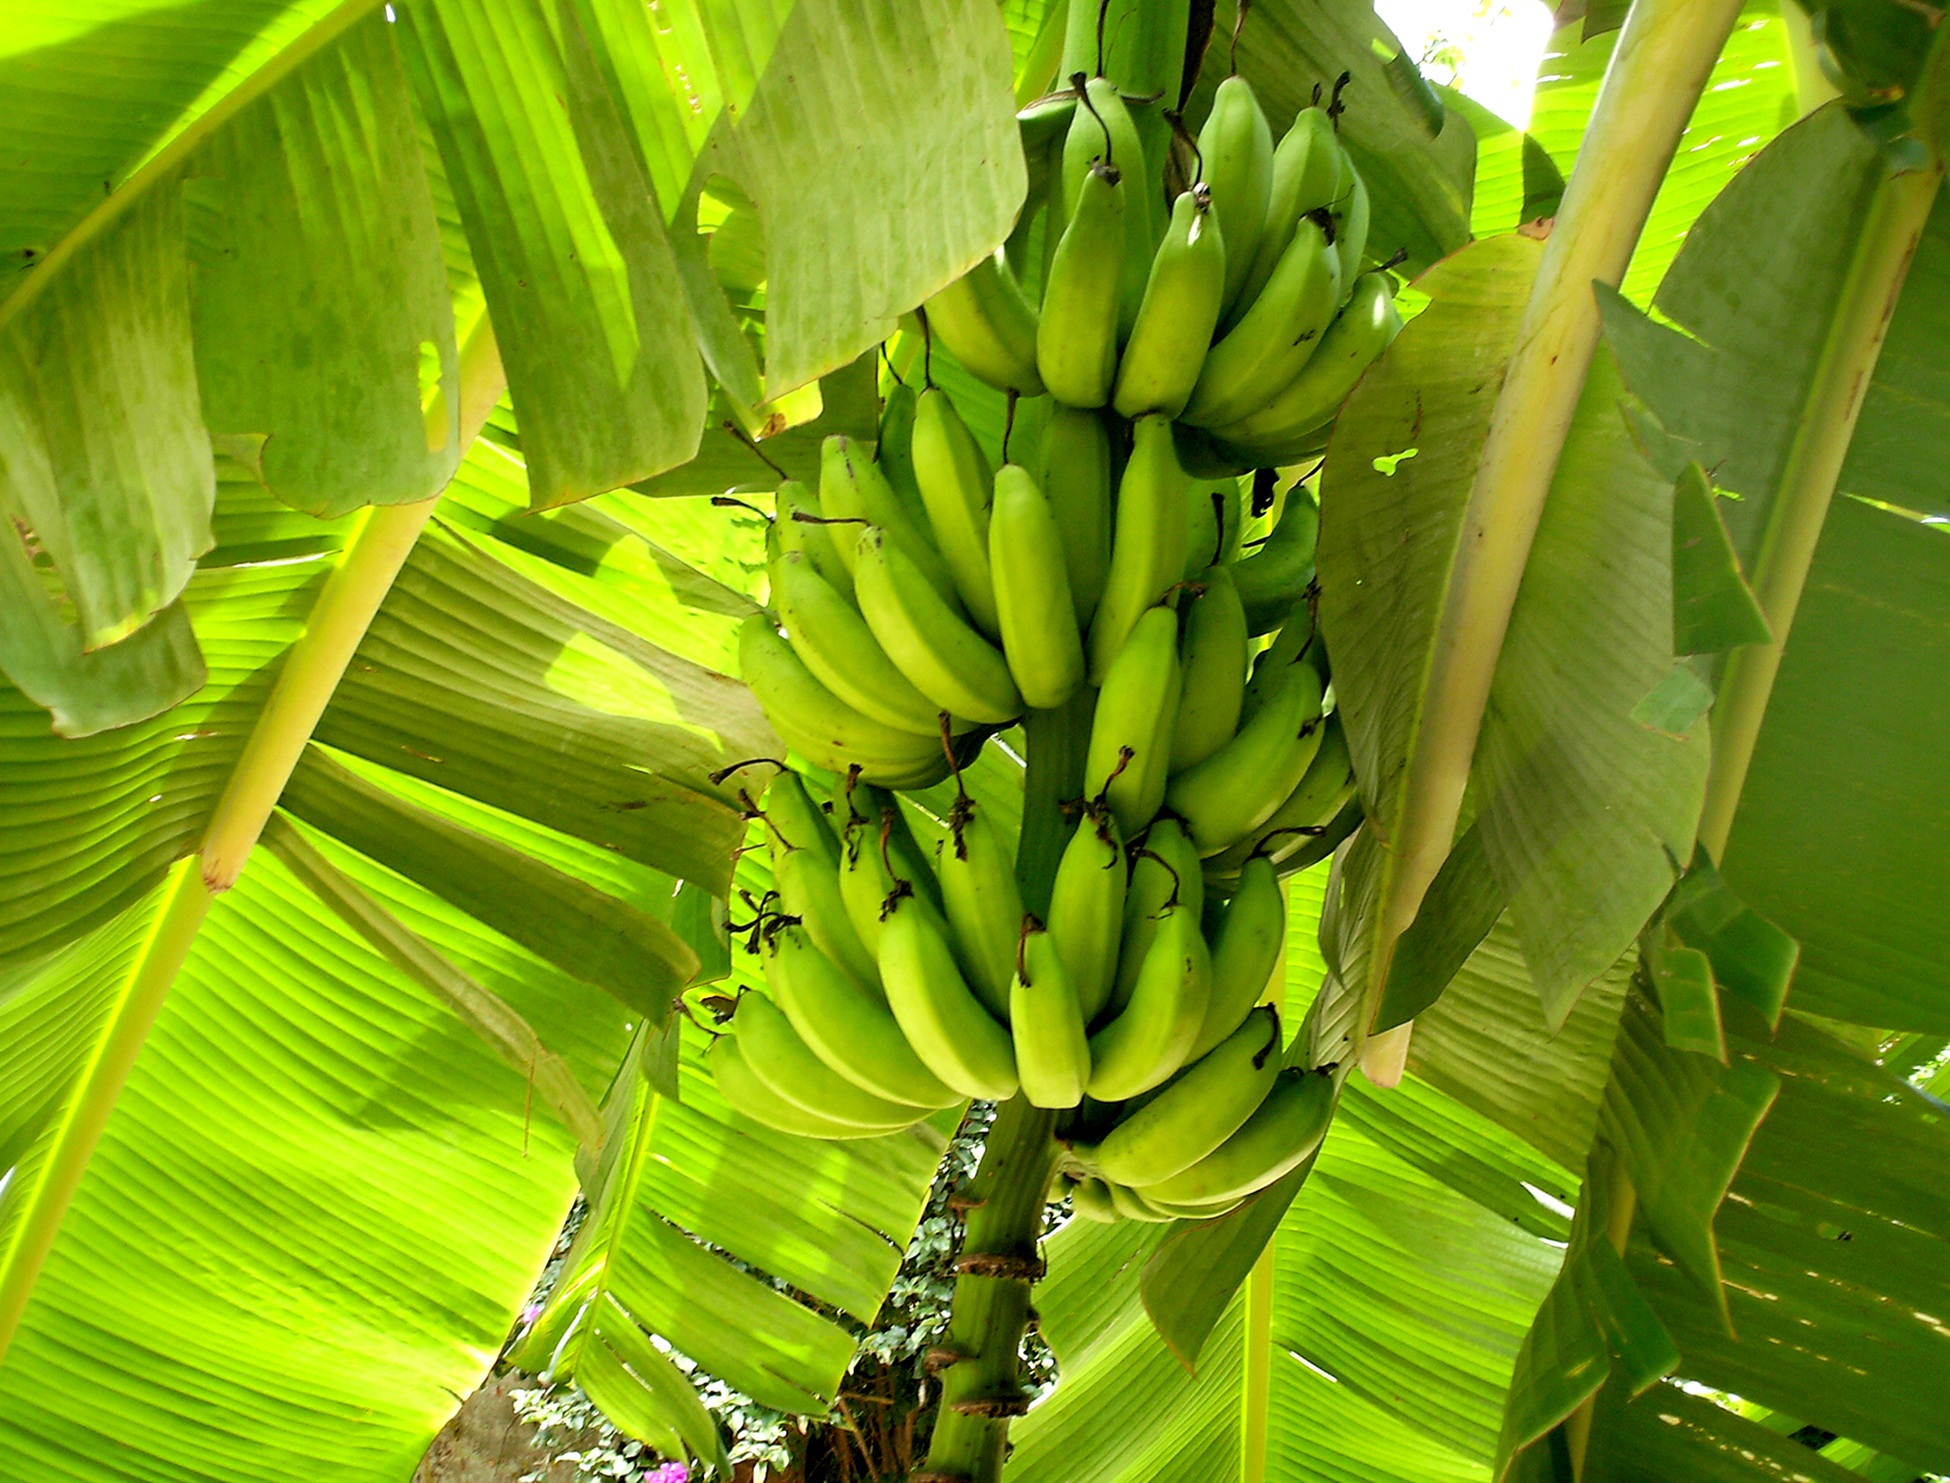
tree, nature, plant, fruit, leaf, flower, orchard, meal, food, salad, green, jungle, cooking, produce, crop, botany, banana, flora, lunch, plants, cultivation, leaves, nutrition, beauty, brazil, tropics, flowering plant, banana tree, plant stem, woody plant, land plant, arecales, palm family, banana family, bunch of bananas